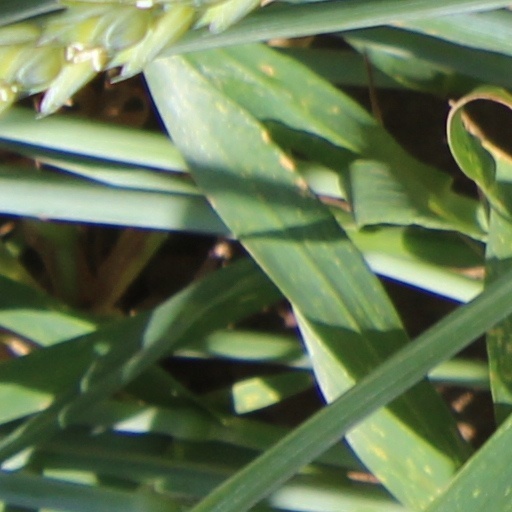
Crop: wheat